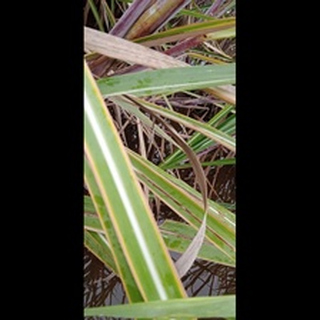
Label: sugarcane_yellow_leaf_disease